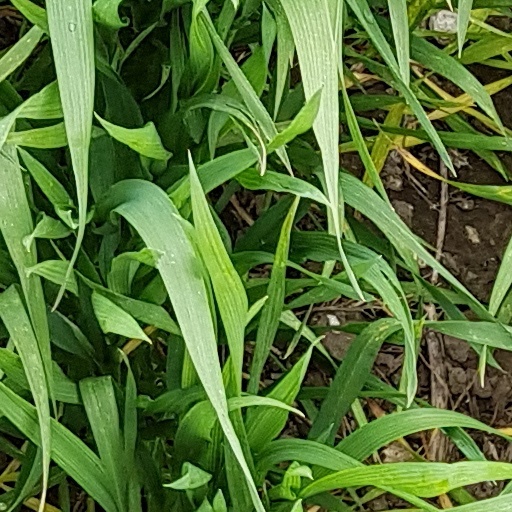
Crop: wheat